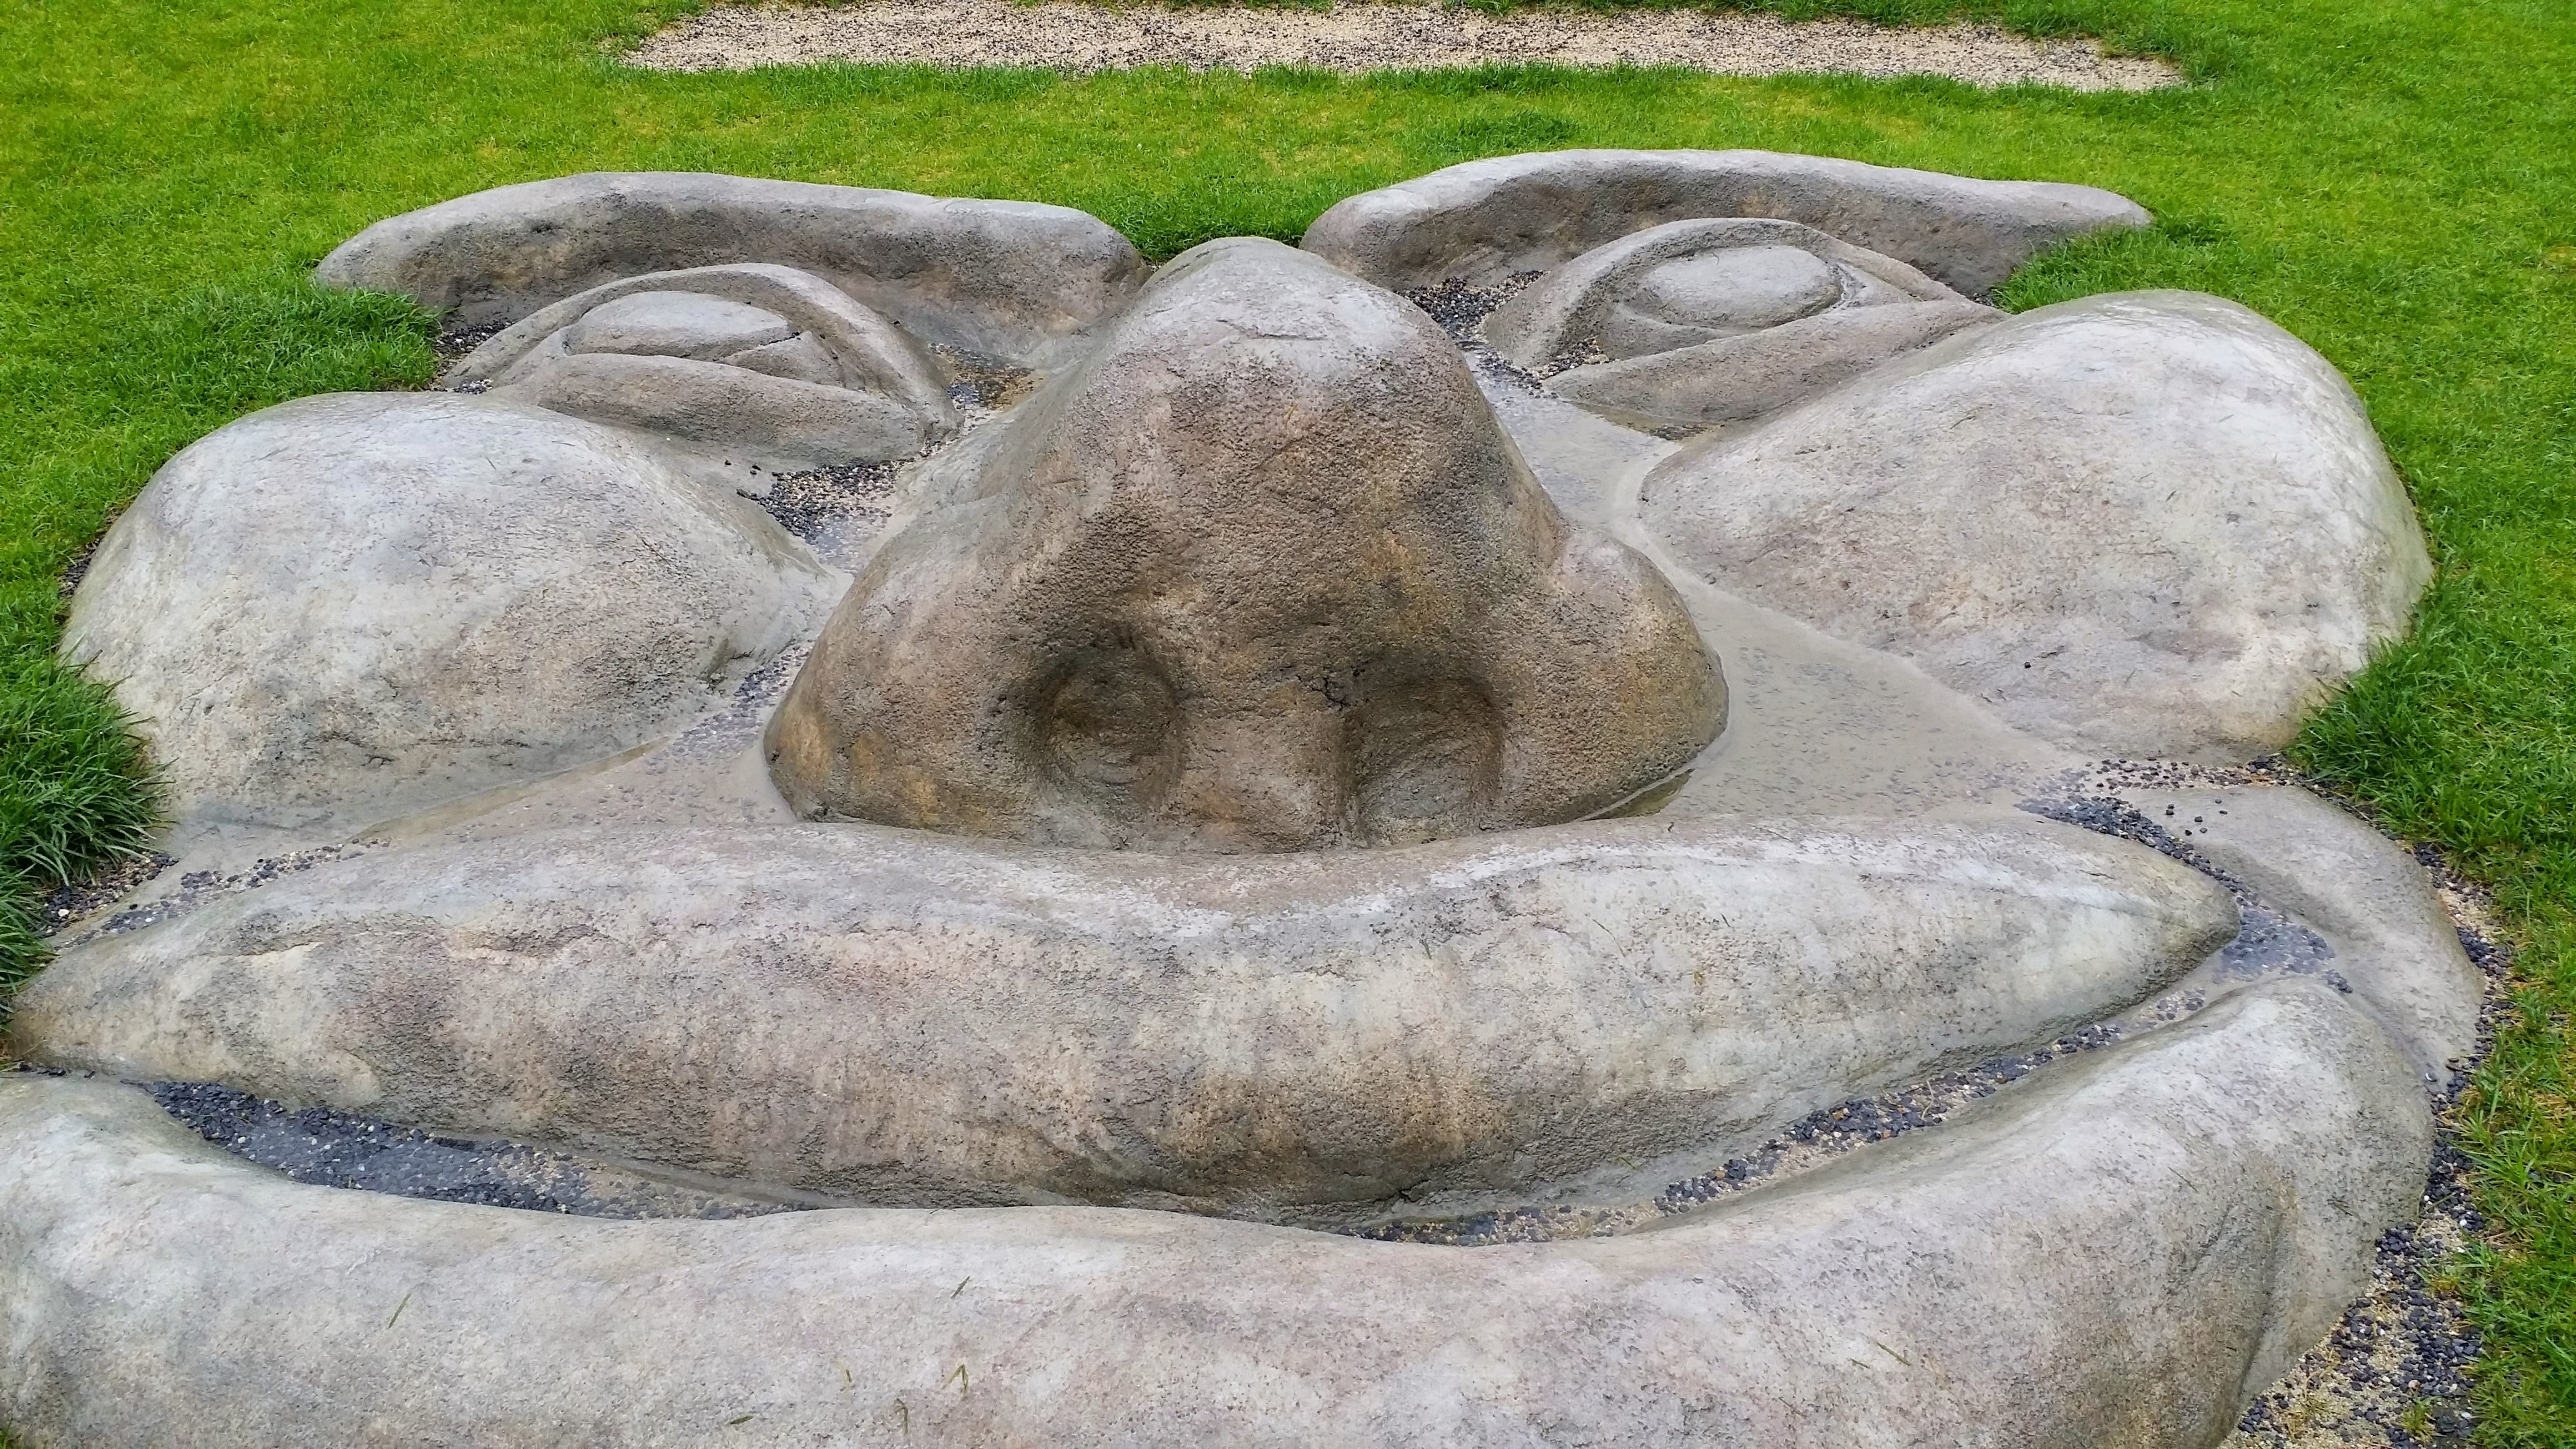
rock, monument, statue, life, sculpture, art, boulder, water feature, agony, stele, stone carving